History of modern period domes

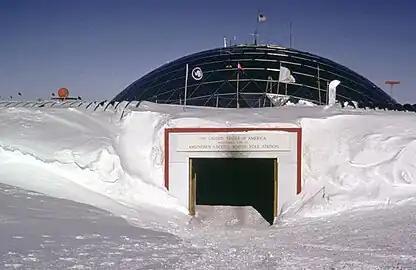
The Amundsen-Scott South Pole Station in Antarctica.

The West Baden Springs Hotel in Indiana was built in 1903 with the largest span dome in the world at 200 feet. Its metal and glass skin was supported by steel trusses resting on metal rollers to allow for expansion and contraction from temperature changes. It was surpassed in span by the Centennial Hall of Max Berg.